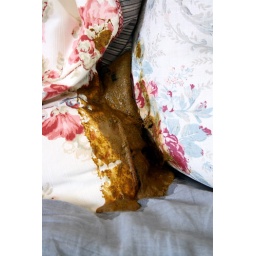
The nicest couch in the house gets an instant makeover